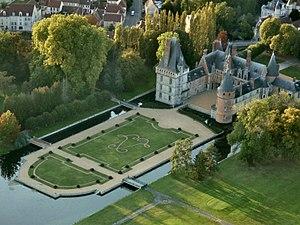
château de Maintenon, Eure-et-Loir (France).
Le château de Maintenon est situé au bord de l'Eure, dans la commune française de Maintenon en Eure-et-Loir.
Cet article recense de manière non exhaustive les châteaux, maisons fortes, mottes castrales, situés dans le département français d'Eure-et-Loir. Il est fait état des inscriptions et classements au titre des monuments historiques.